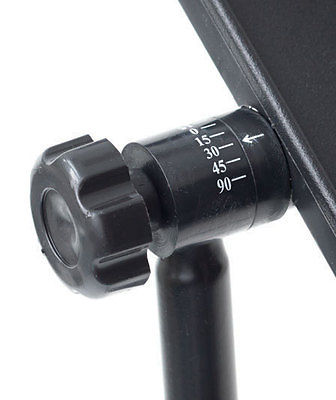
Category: table